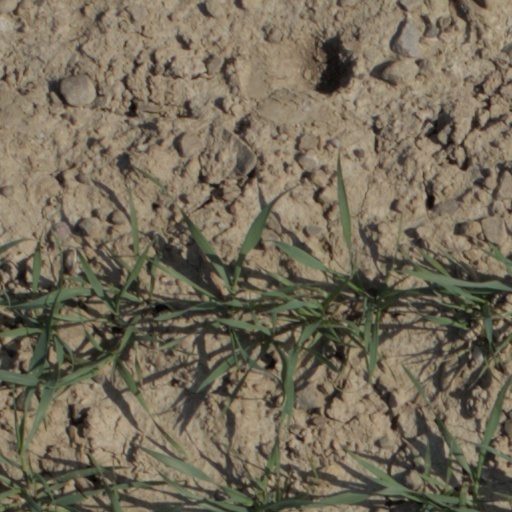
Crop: wheat